Koxinga

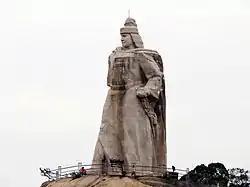
Zheng Chenggong statue in Xiamen, Fujian, China. The granite statue is tall and weighs .

By 1650, Koxinga was strong enough to establish himself as the head of the Zheng family. He pledged allegiance to the Yongli Emperor of Southern Ming, who created him Prince of Yanping (延平王). The Yongli Emperor was fleeing from the Manchus with a motley court and hastily assembled army. Despite one fruitless attempt, Koxinga was unable to do anything to aid the last Ming emperor. Instead, he decided to concentrate on securing his own position on the southeast coast.